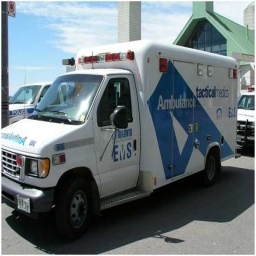
Label: ambulance